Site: brandenburg
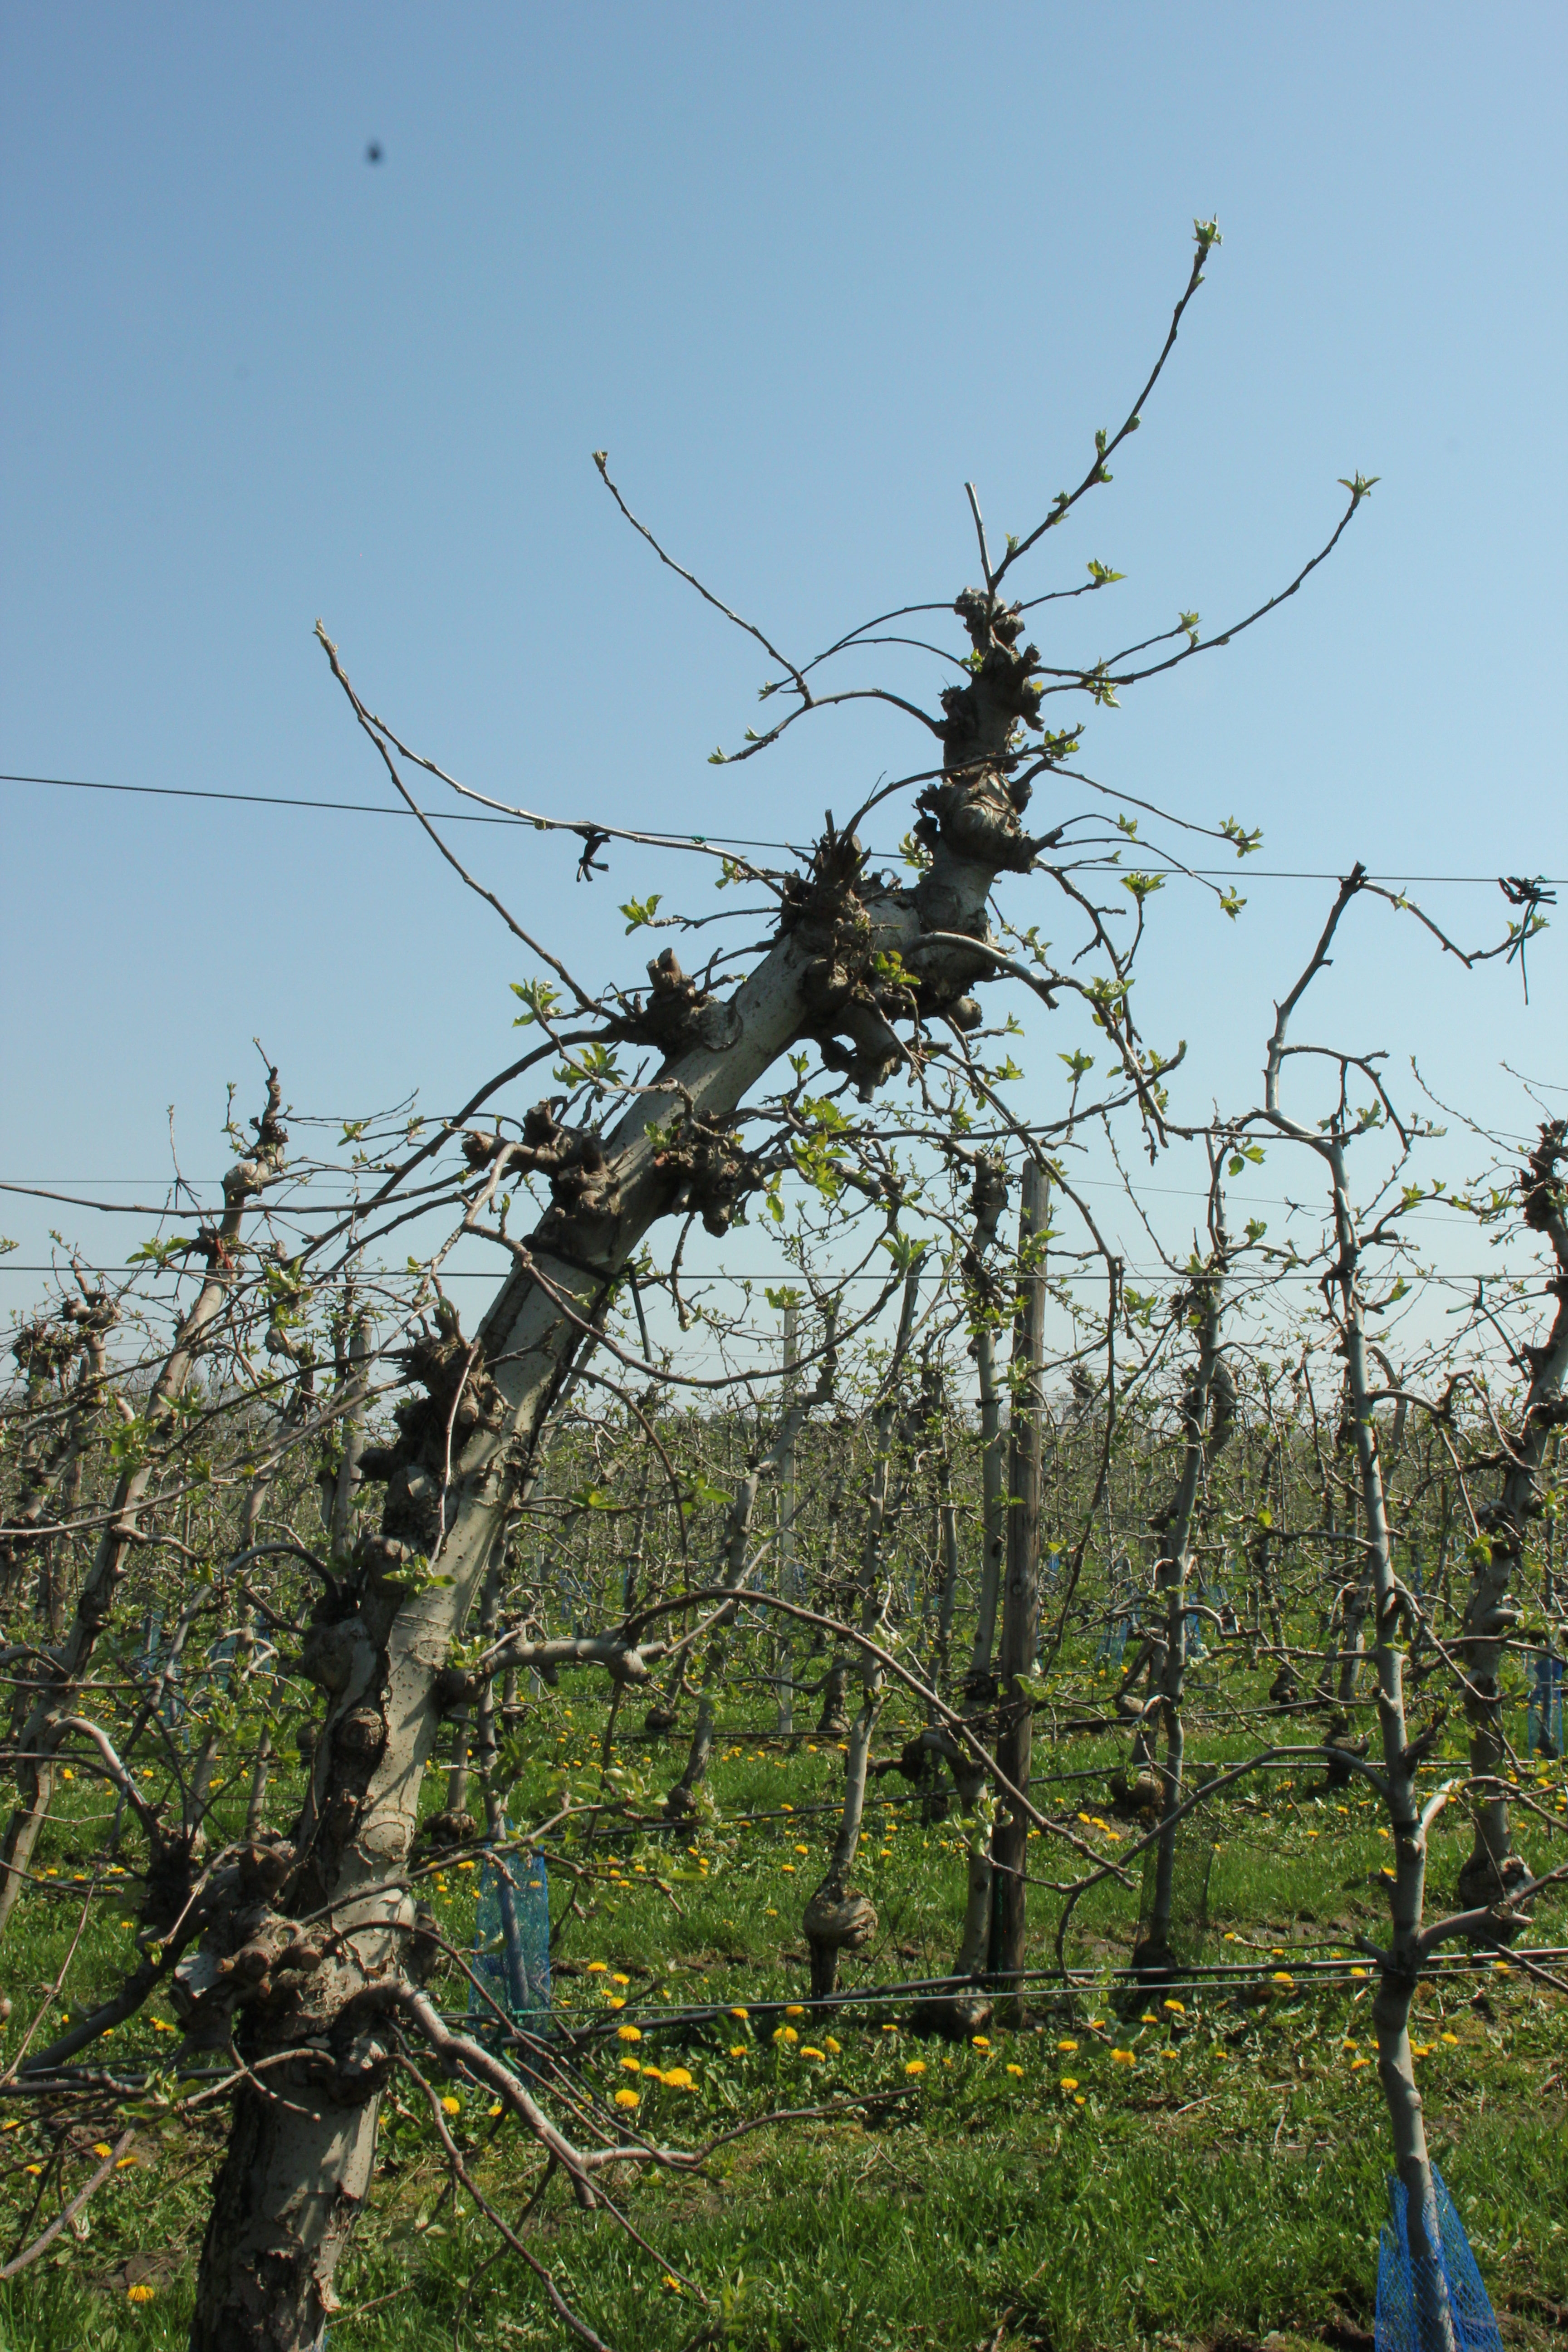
Growth stage (BBCH 56): Inflorescence emergence